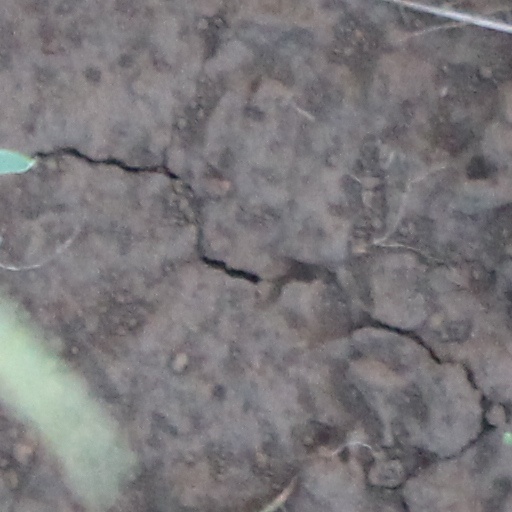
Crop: wheat